Klang (city)

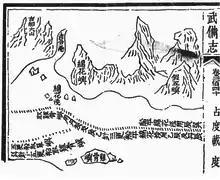
Mao Kun map from "Wubei Zhi" which is based on the early 15th century maps of Zheng He showing Klang River estuary (吉令港) near the top left

Klang was under the control of the Malacca Sultanate in the 15th century. The celebrated Tun Perak, Malacca's greatest Bendahara, came from Klang and became its territorial chief. According to the "Malay Annals", the people of Klang overthrew the local chief or "penghulu" and asked the Sultan of Malacca Muzaffar Shah to appoint another, and Tun Perak was then appointed the leader. Klang was known as a producer of tin; according to Manuel Godinho de Erédia, it produced one hundred "bares" of tin a year when the Portuguese occupied Malacca. Klang however remained in Malay hands after the fall of Melaka to the Portuguese in 1511, and was controlled by the Sultan of Johor-Riau. In the 17th century, the Bugis began to settle in the coastal region of Selangor including Klang, and the Selangor sultanate was created in the 1766, which then controlled Klang.